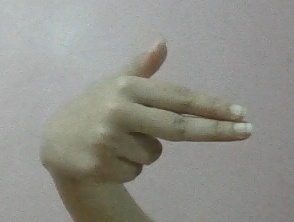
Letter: ghain